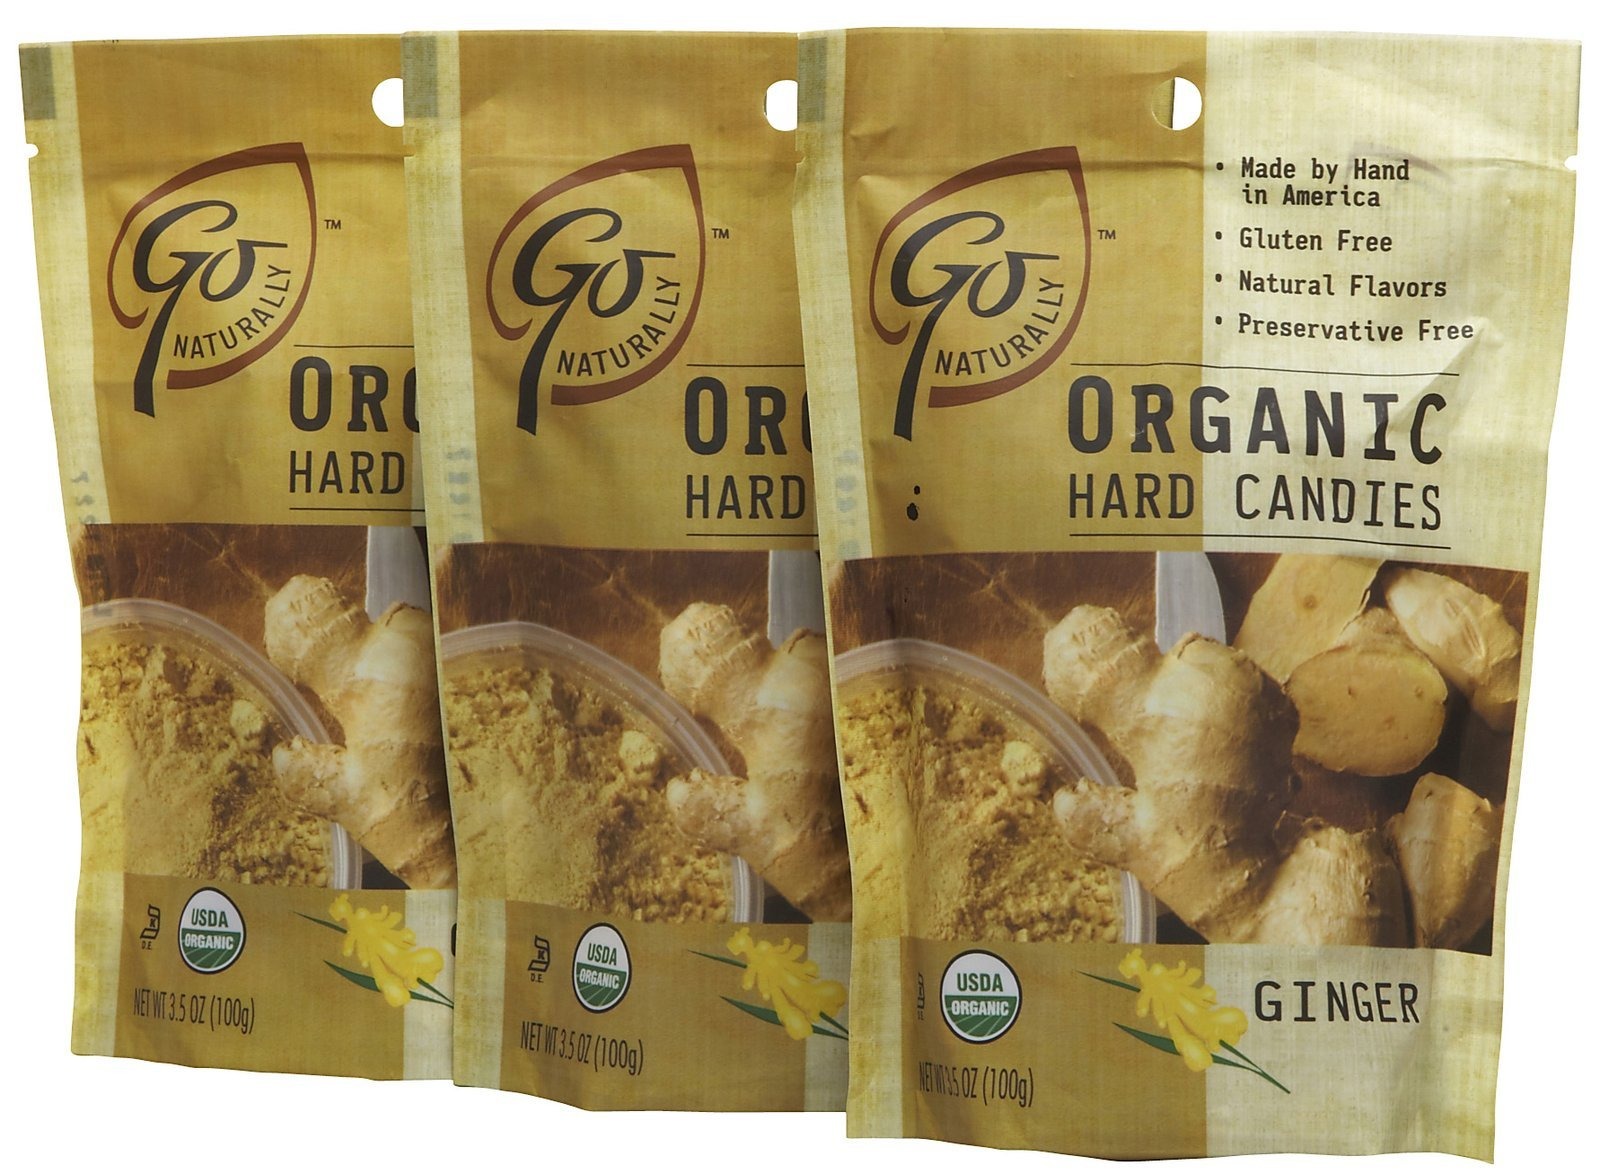
Item Name: Go Naturally Organic Hard Candy Organic Ginger Gluten Free Hard Candies, Bags,3.52 Ounce (Pack of 3)
Bullet Point 1: Organic Ginger Flavor: Enjoy the refreshing taste of organic ginger in these gluten-free hard candies.
Bullet Point 2: Bagged Candies: Comes in a resealable bag containing 3.52 ounce servings for convenience.
Bullet Point 3: Gluten-Free Formula: Suitable for those with gluten intolerance or sensitivity.
Bullet Point 4: Perfect for Gifts: An ideal gift for birthdays, holidays, or special occasions.
Bullet Point 5: Made in the USA: Produced in a dedicated gluten-free facility in the United States.
Product Description: <div>No Artificial Flavor, No Artificial Color, Gluten Free and Made By Hand by hillside candy</div><p><br clear="all" /></p>
Value: 10.5
Unit: Ounce

Price: 50.96